Jean-Michel Picart

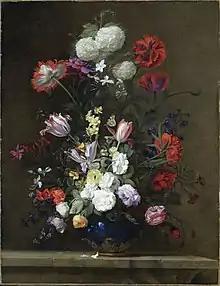
"Bouquet of flowers in a vase decorated with gilt bronze"

Jean-Michel Picart married and became widowed three times. His first wife was Marie Marguillier with whom he had a son in 1636. He married a second time on 15 November 1640 to Jeanne Cholin, who was buried on 15 June 1644. A daughter was born from this union. His last marriage with Marie Richard contracted in 1645 lasted for 35 years and produced four daughters and two sons. The documents regarding his civil status on the occasion of his marriages or those of his relatives give an insight into the life of the artist. Starting from his second marriage, he built strong relationships with the local stonecutters, jewellers and engravers of fine stones. He was the father-in-law of the portraitist Jacques d'Agar, who had studied with the Flemish painter Jacob Ferdinand Voet and later became portrait painter to the court of Denmark. Another daughter married the miniature painter Sylvain Bonnet in 1672. The Flemish painter Philippe de Champaigne and the French flower painter Nicolas Baudesson as well as magistrates and officers appear in various notarial deeds relating to Picart. This confirms the social rise of the artist.